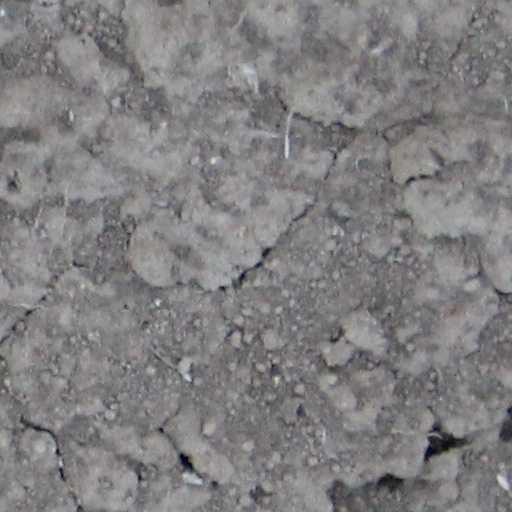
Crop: wheat